Midwives in South Africa

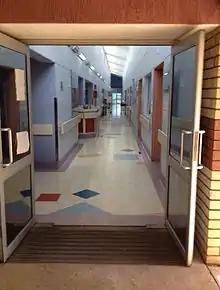

Primary maternity services are provided by midwives in the public sector as part of the South African National Health Plan. Midwives in the public sector work interdependently with medical doctors in secondary and tertiary healthcare settings.